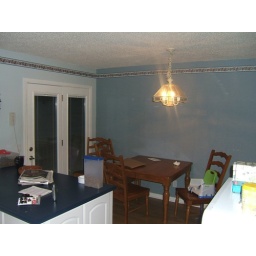
One side of the kitchen. Note the ugly light blue paint, the wall paper and the border around the top. Awesome!